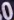
Number: 0